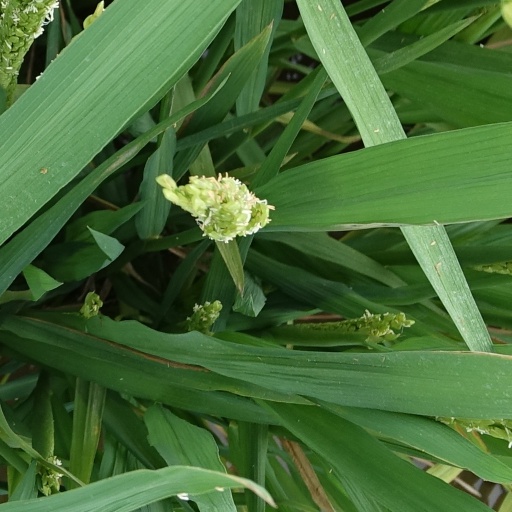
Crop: rice